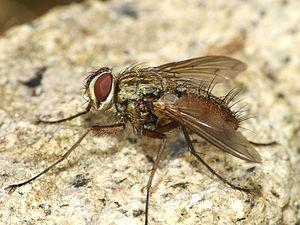
Dexia est un genre d'insectes diptères de la famille des tachinidés, des mouches dont les larves sont parasites d'insectes.